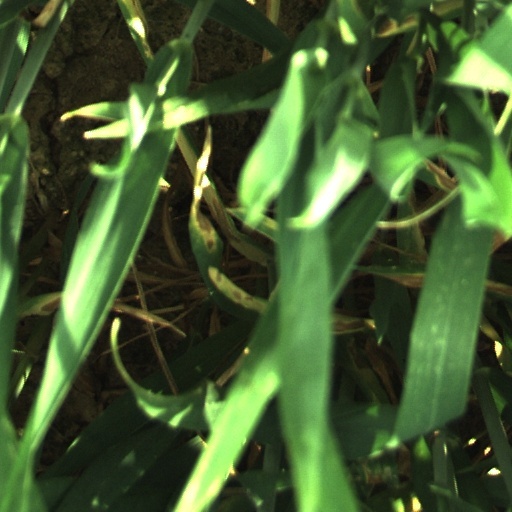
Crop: wheat